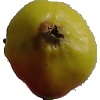
Label: Apple Red Yellow 2